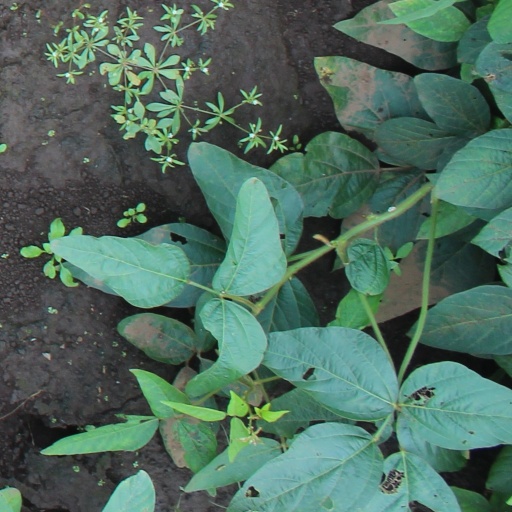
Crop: soybean